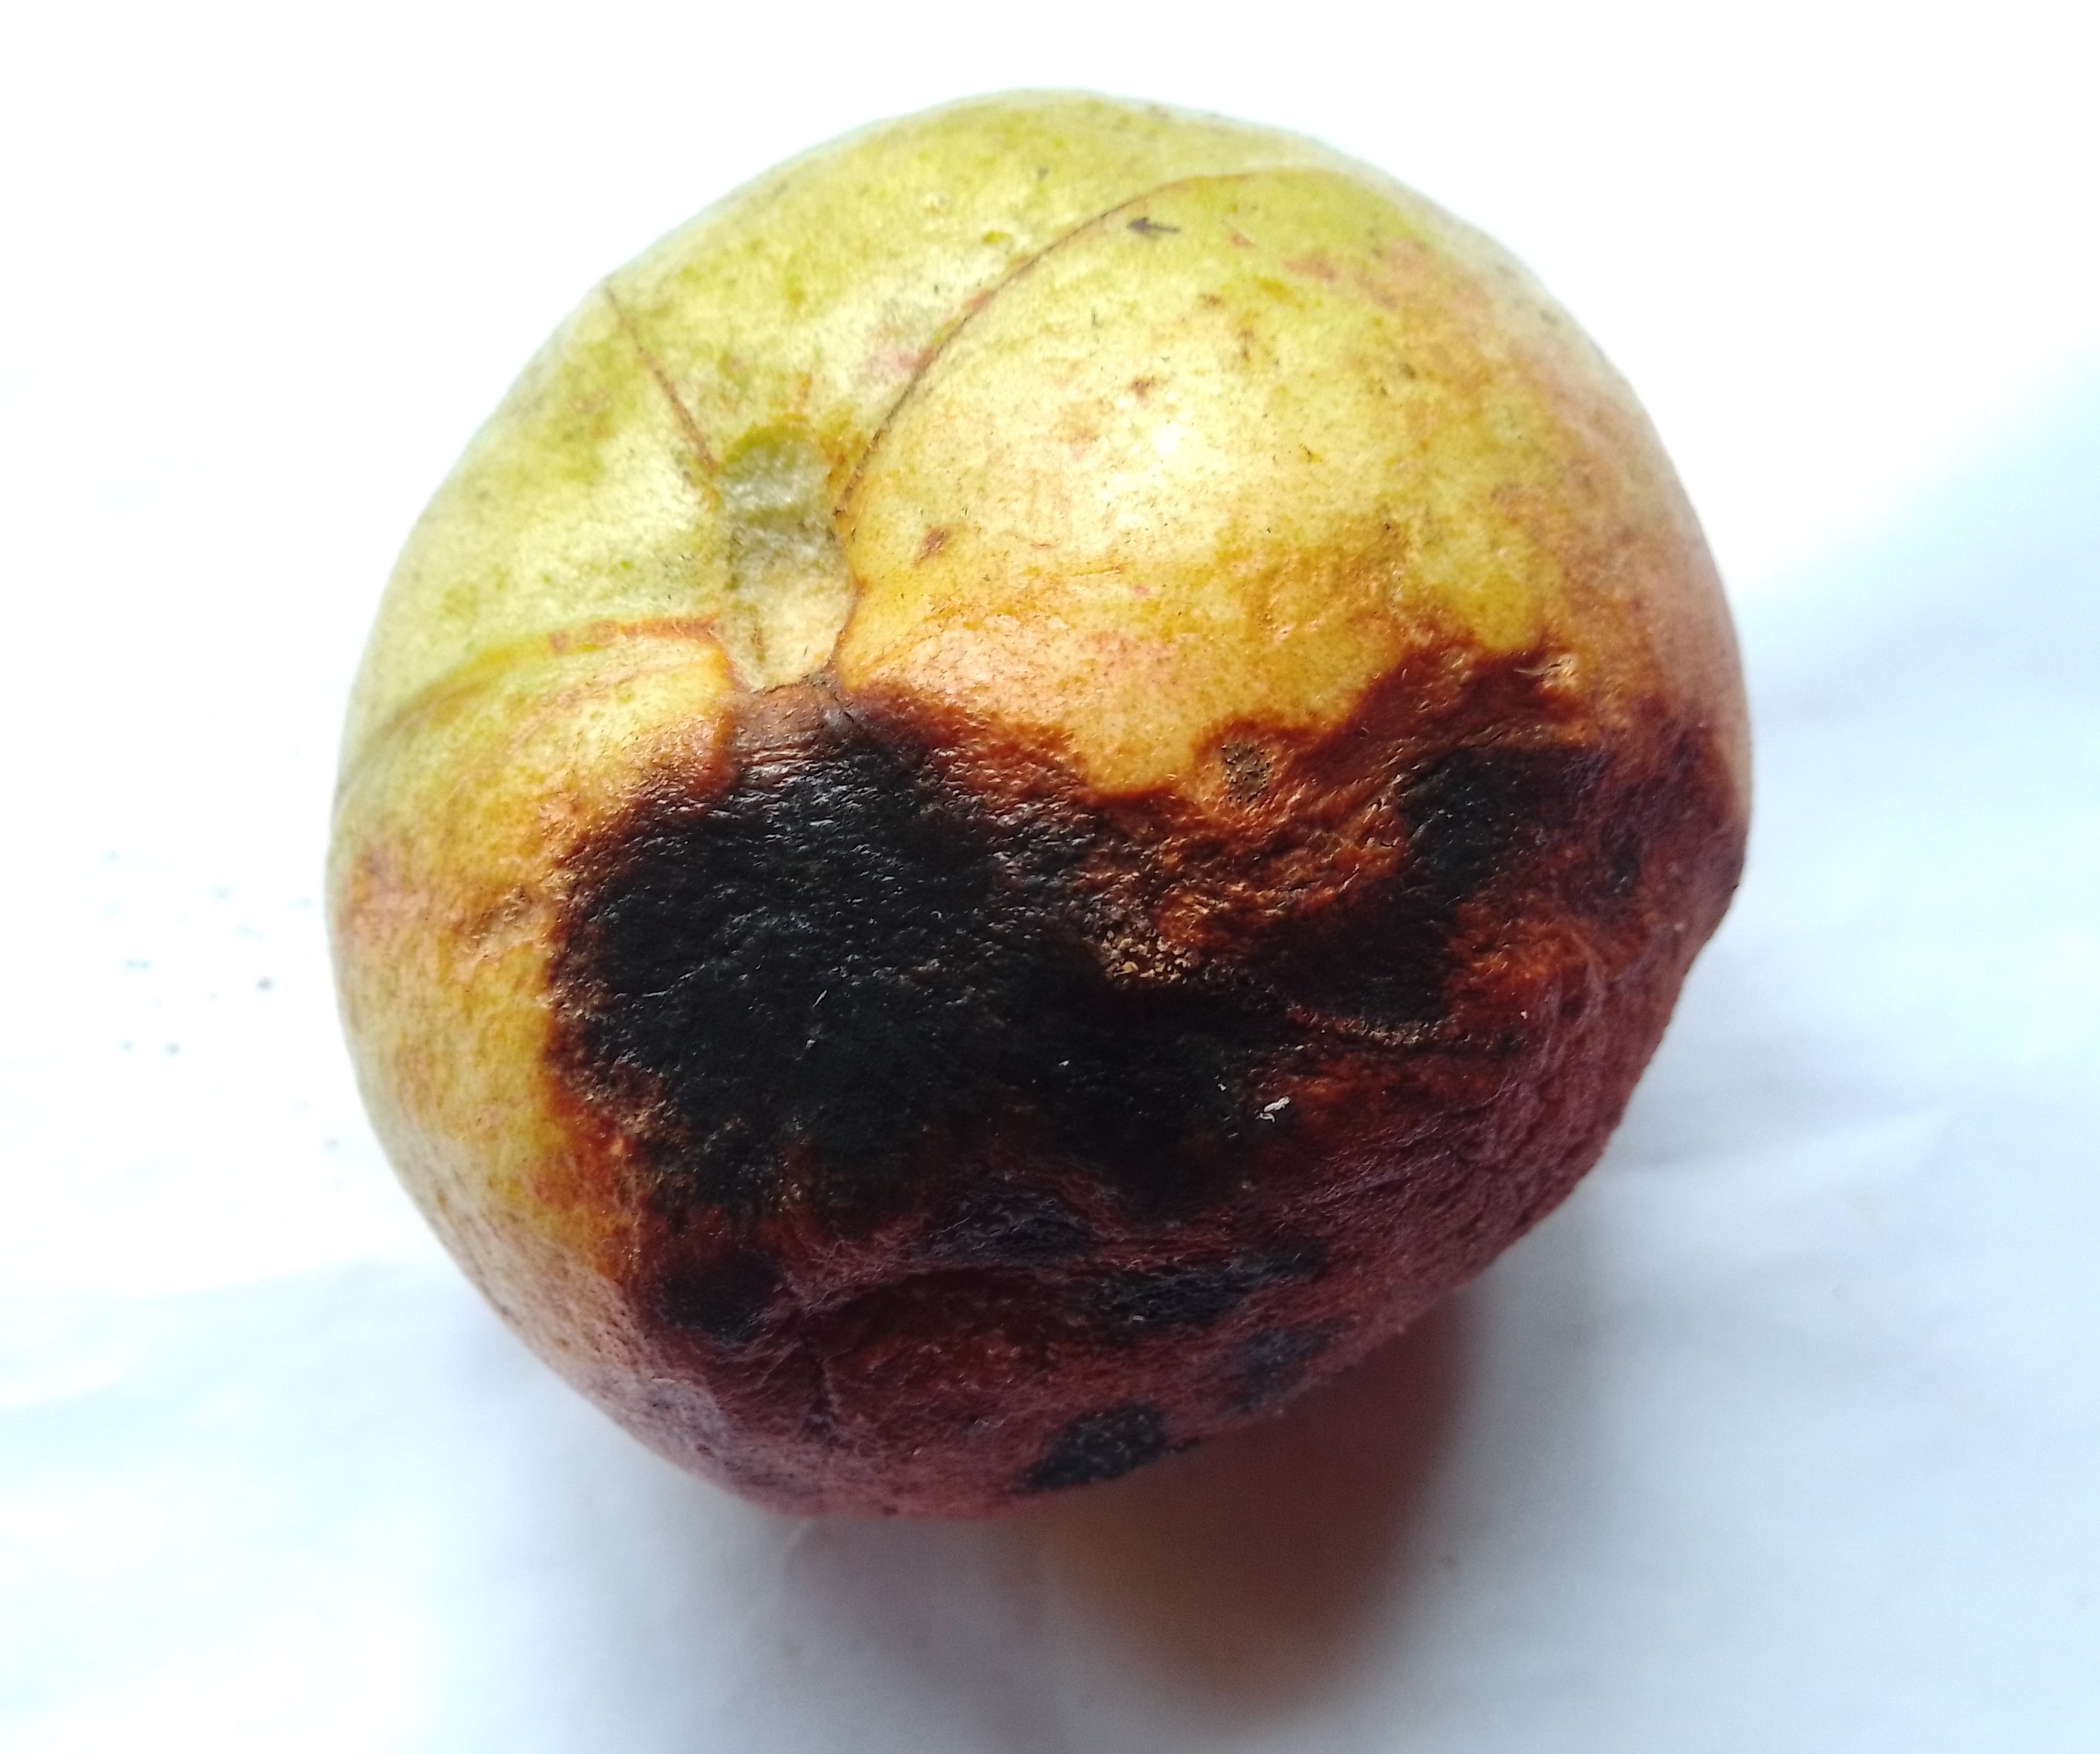
Fruit: guava
Condition: rotten